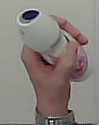
Product: rexona_spray